Michel Le Royer

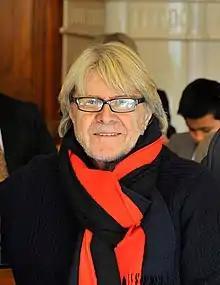
Michel Le Royer Lausanne in 2014

Michel Le Royer (31 August 1932 – 25 February 2022) was a French actor, known for his roles in "La Fayette", "Nutty, Naughty Chateau", and "Her Harem". He died on 25 February 2022, at the age of 89.